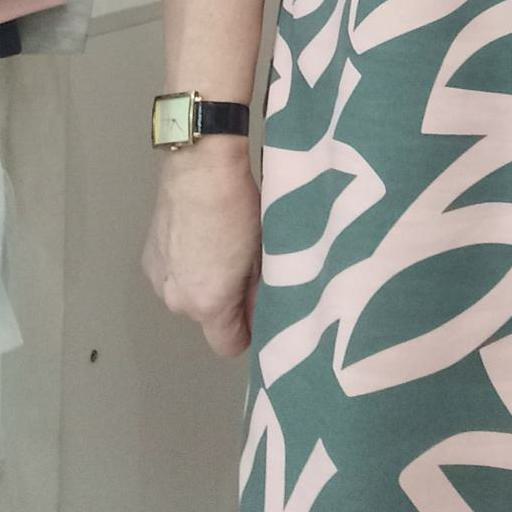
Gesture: no_gesture